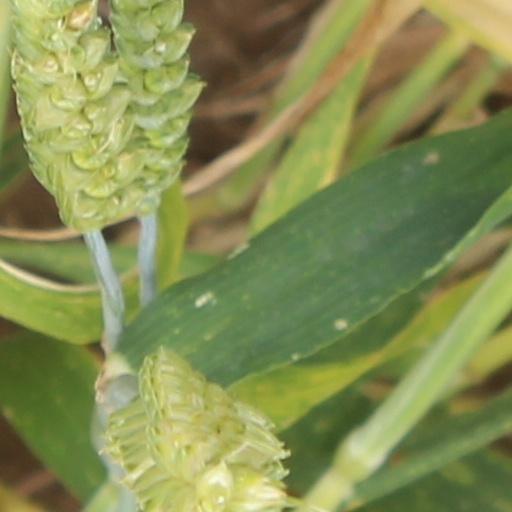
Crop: wheat